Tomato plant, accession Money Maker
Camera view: bottom (45 deg); turntable rotation: 330 degrees
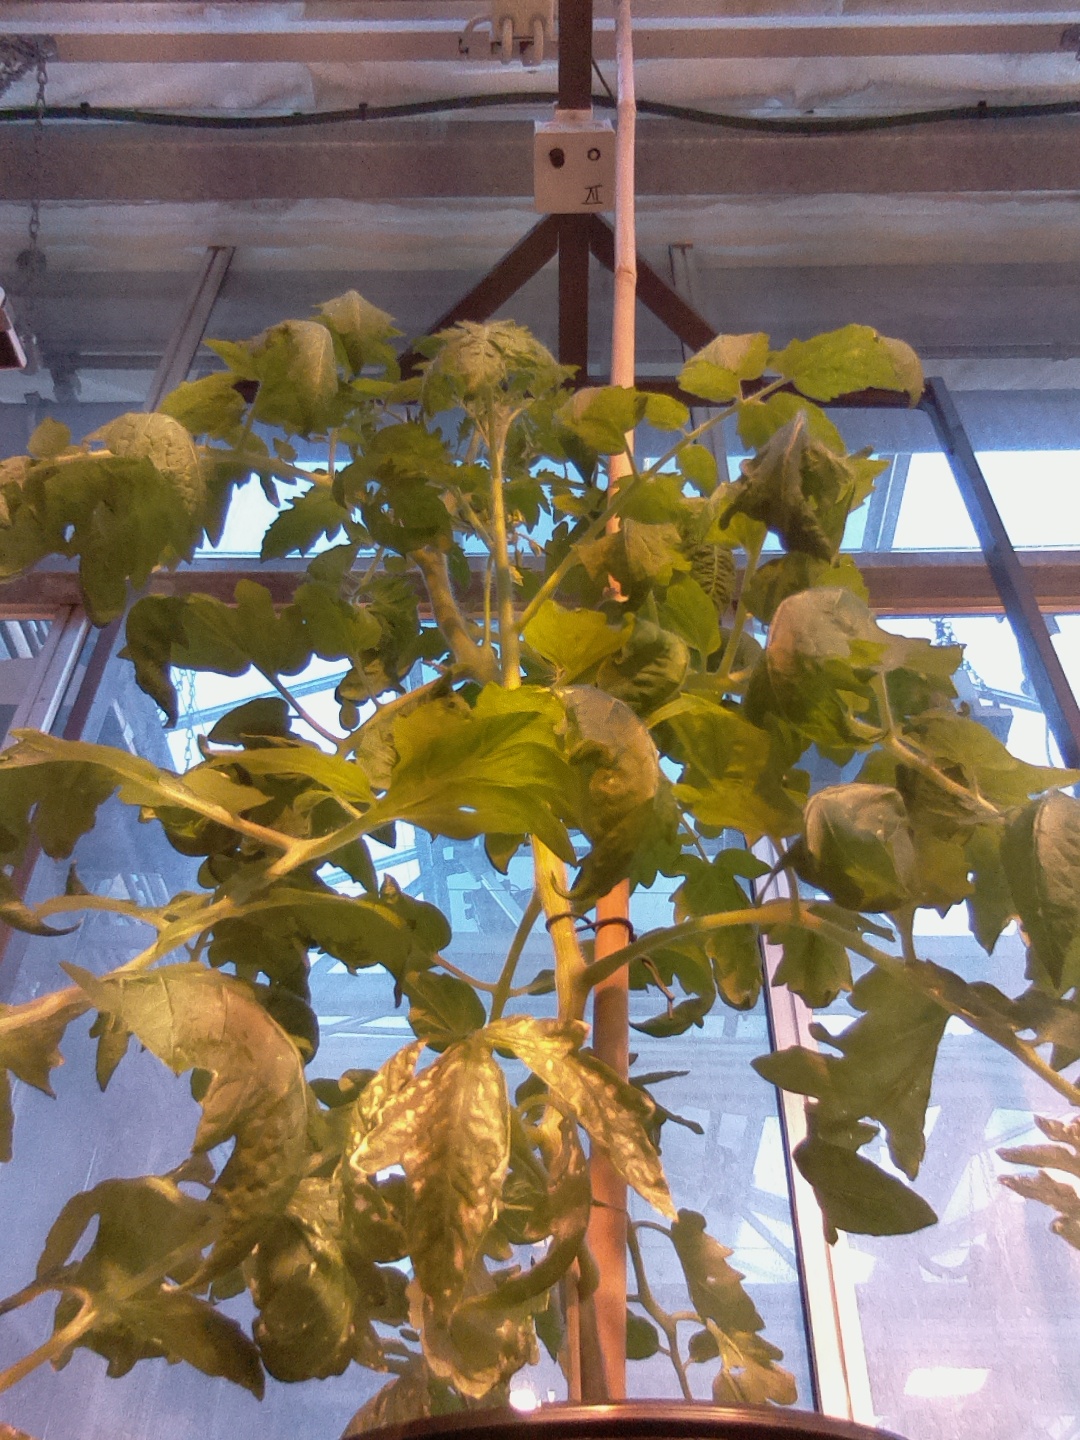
BBCH growth stage 63: 30%-40% of flowers open